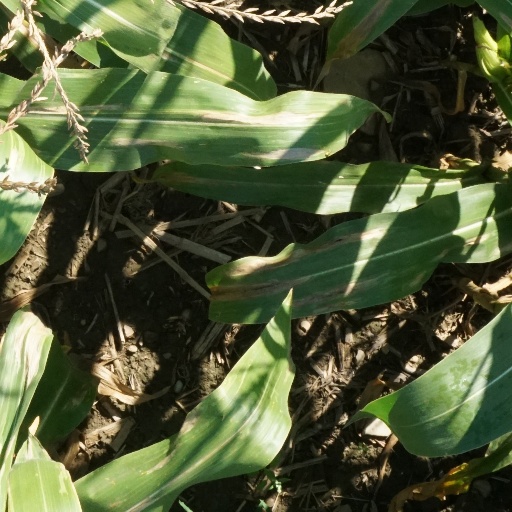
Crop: maize; corn